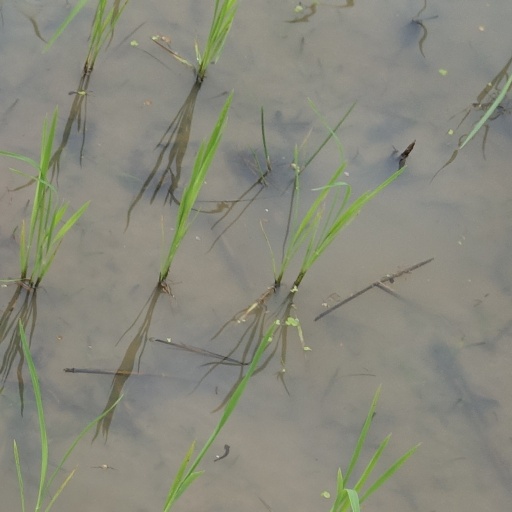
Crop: rice